Famine (film)

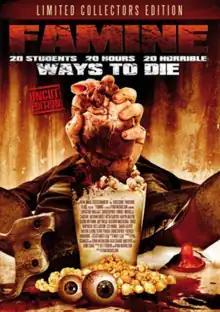
DVD released by Shock Entertainment

Famine (also known as Stupid Teens Must Die! and Detention Night) is a 2011 Canadian horror film written and directed by Ryan Nicholson, and co-written by Jeff O'Brien.